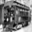
Label: streetcar